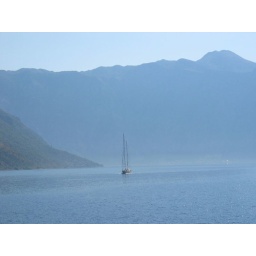
Solitary boat on the water at the Bay of Kotor in Montenegro